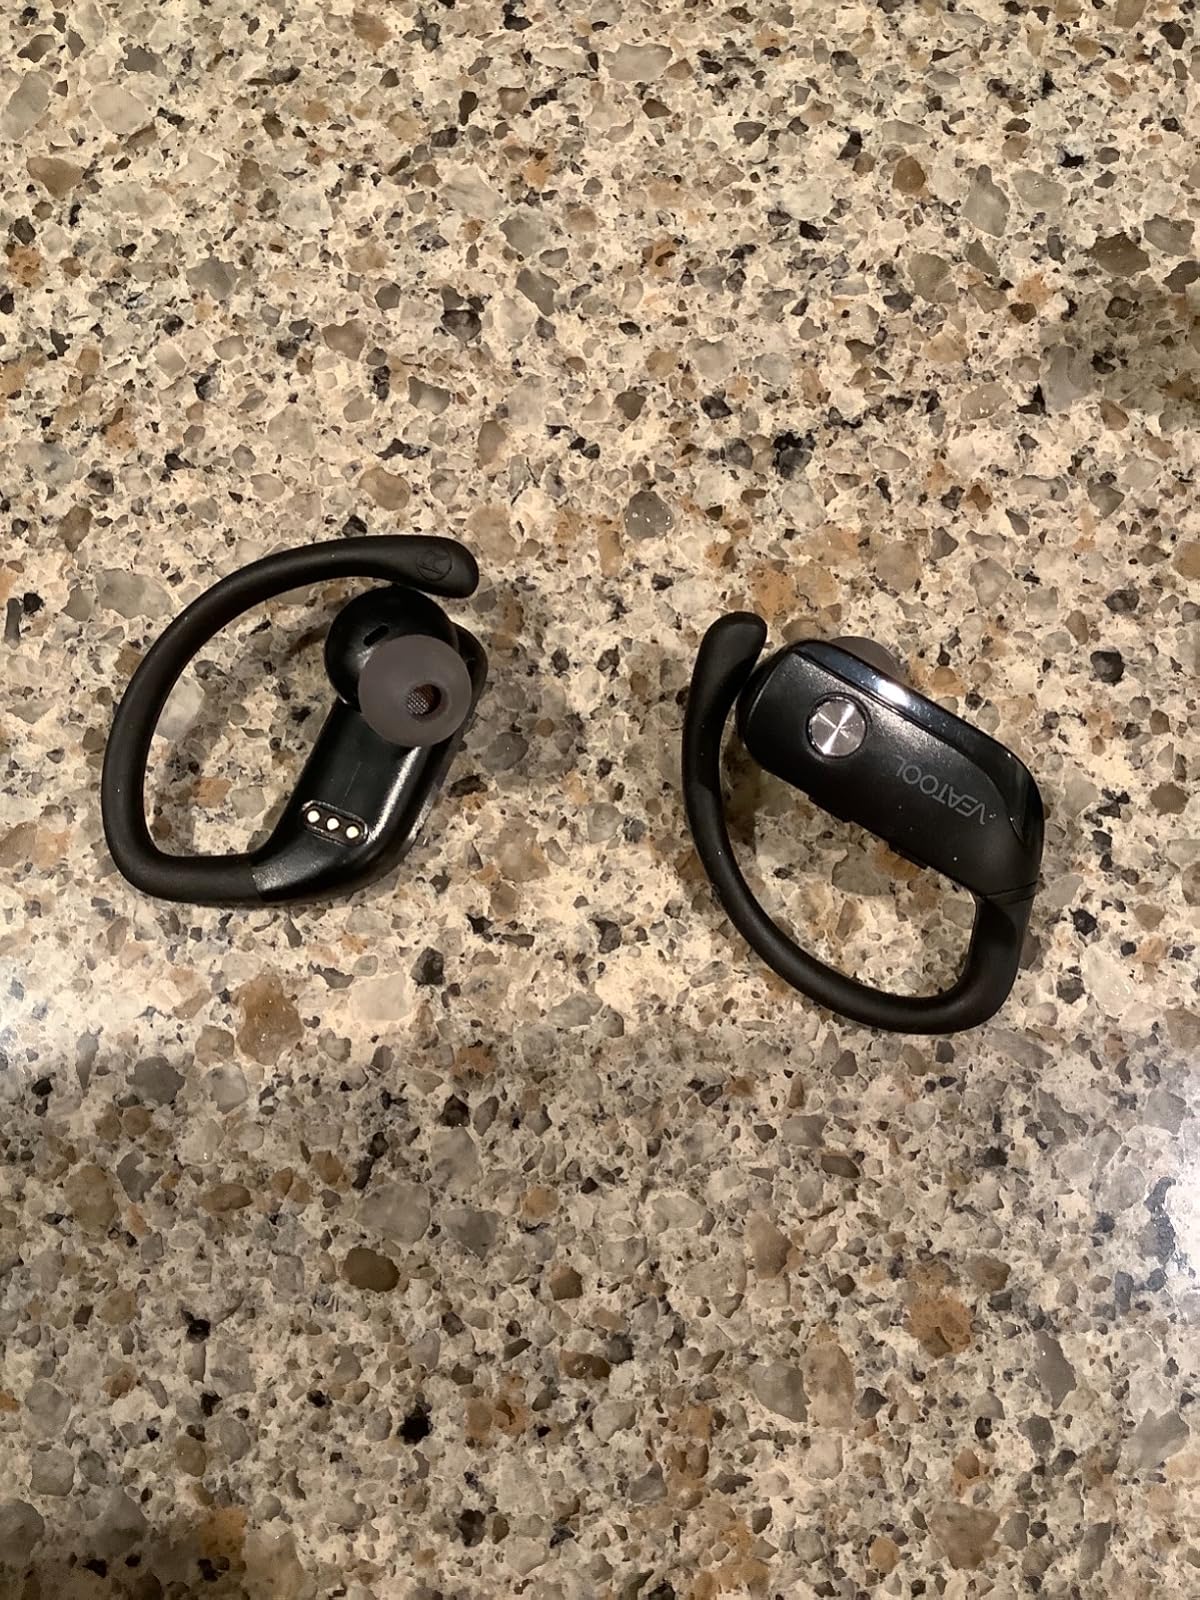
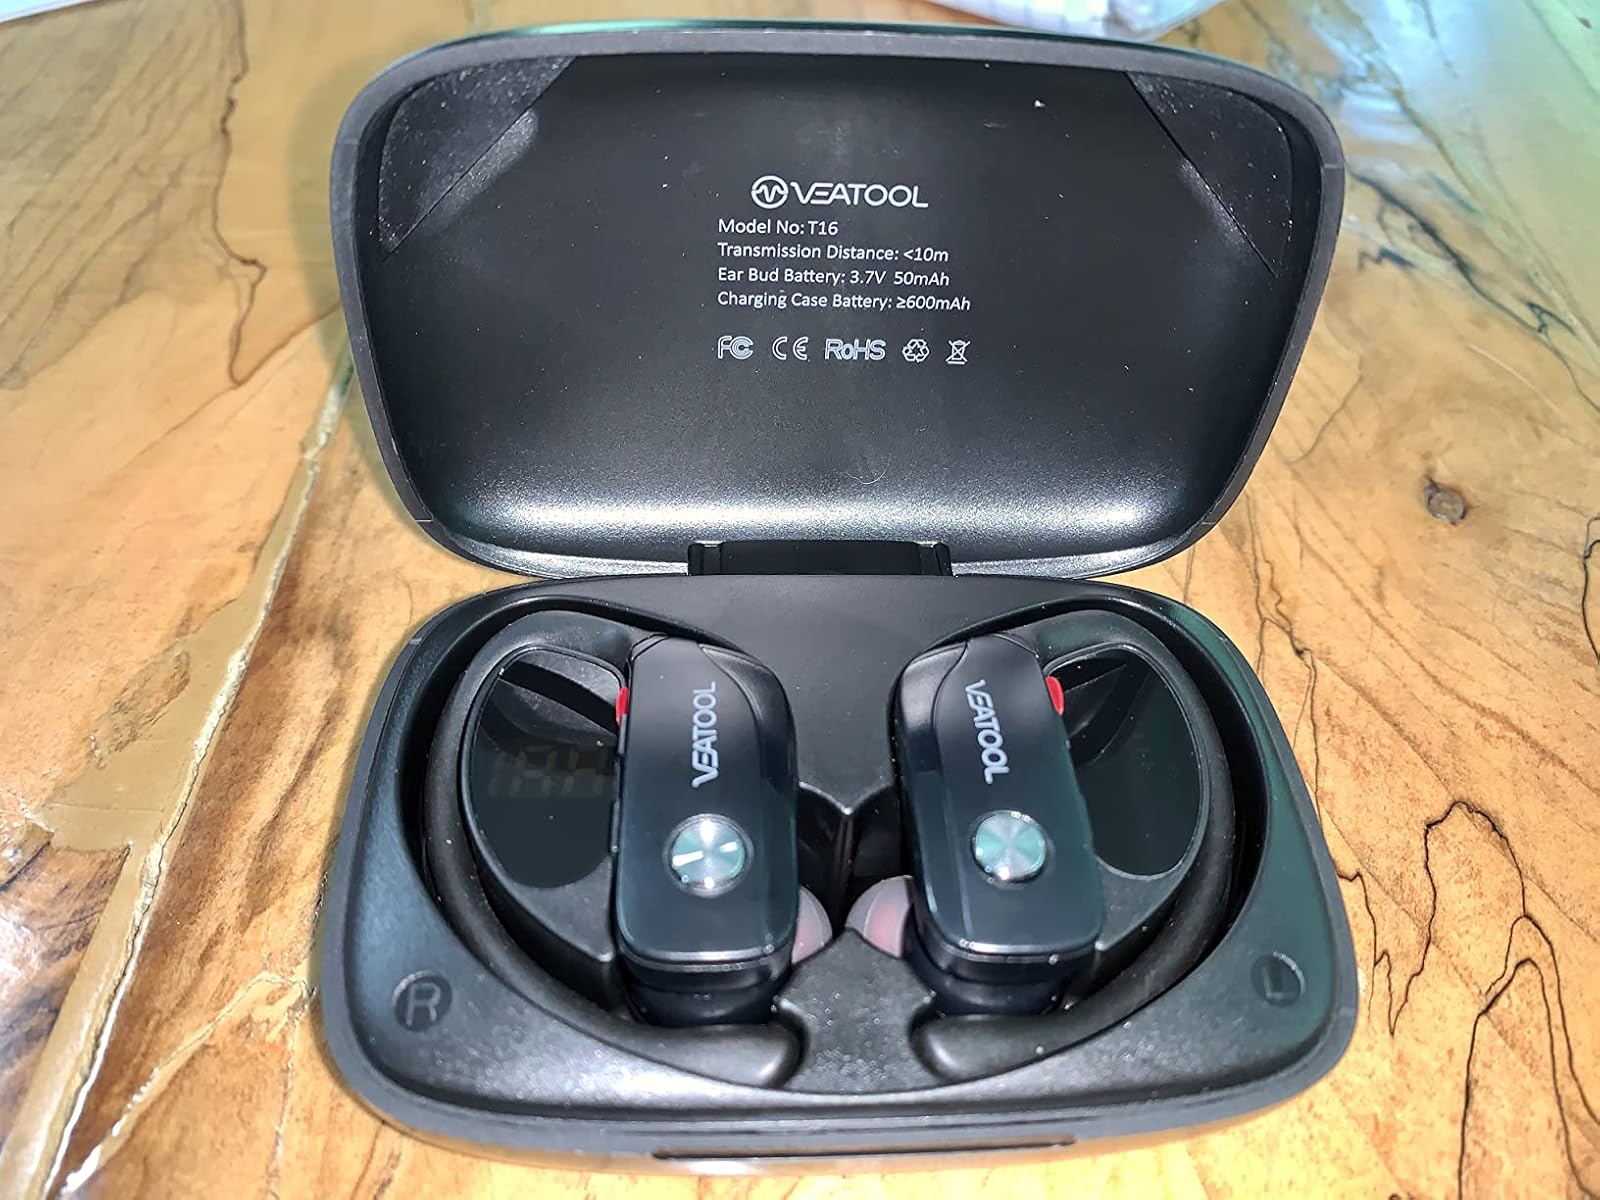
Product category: earbuds
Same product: yes